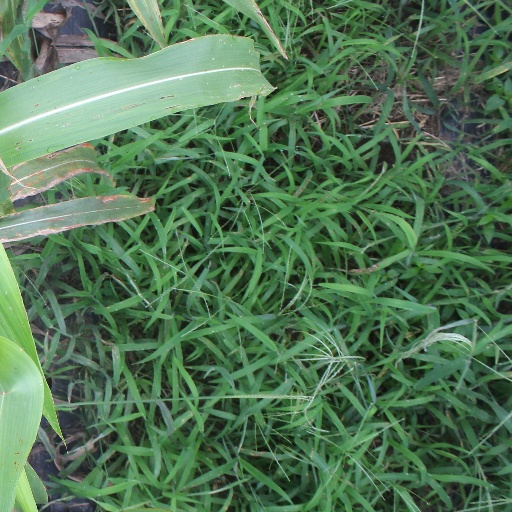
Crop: sorghum